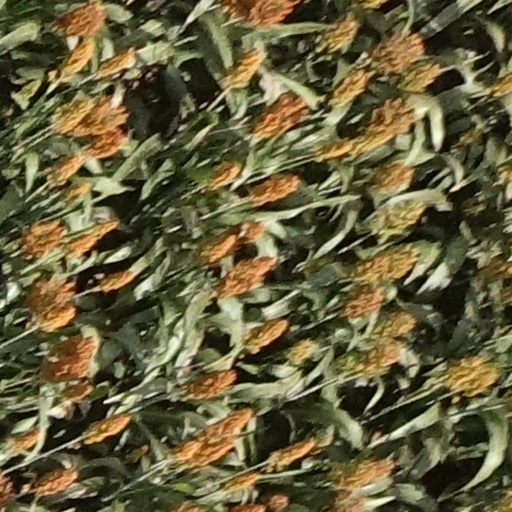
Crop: sorghum